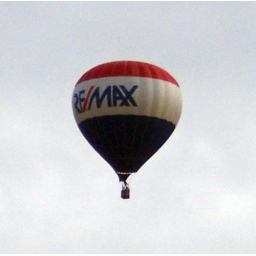
REMAX Balloon flying by our house